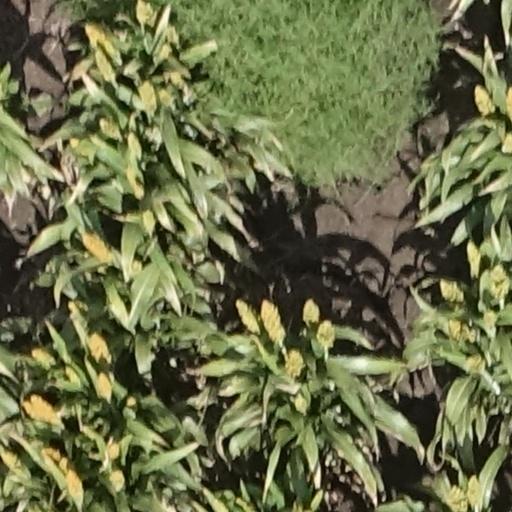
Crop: sorghum